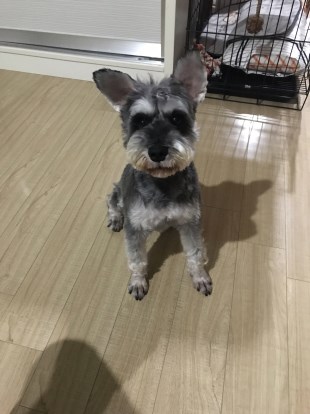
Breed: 2342-n000102-miniature_schnauzer